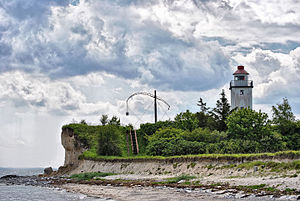
Knudshoved Fyr
Knudshoved Fyr
Knudshoved Fyr er et fyrtårn på østsiden af halvøen Knudshoved, der sydøst for Nyborg skyder sig ud mellem Nyborg Fjord og Storebælt.